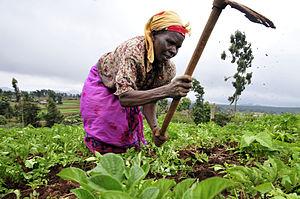
L’Afrique est un continent qui couvre 6 % de la surface de la Terre et 20 % de la surface des terres émergées. Sa superficie est de 30 415 873 km² avec les îles, ce qui en fait la troisième mondiale si l'on compte l'Amérique comme un seul continent. Avec plus de 1,2 milliard d'habitants, l'Afrique est le deuxième continent le plus peuplé après l'Asie et représente 16,4 % de la population de la planète en 2016. Le continent est bordé par la mer Méditerranée au nord, le canal de Suez et la mer Rouge au nord-est, l’océan Indien au sud-est et l’océan Atlantique à l’ouest.